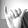
ASL letter: Y